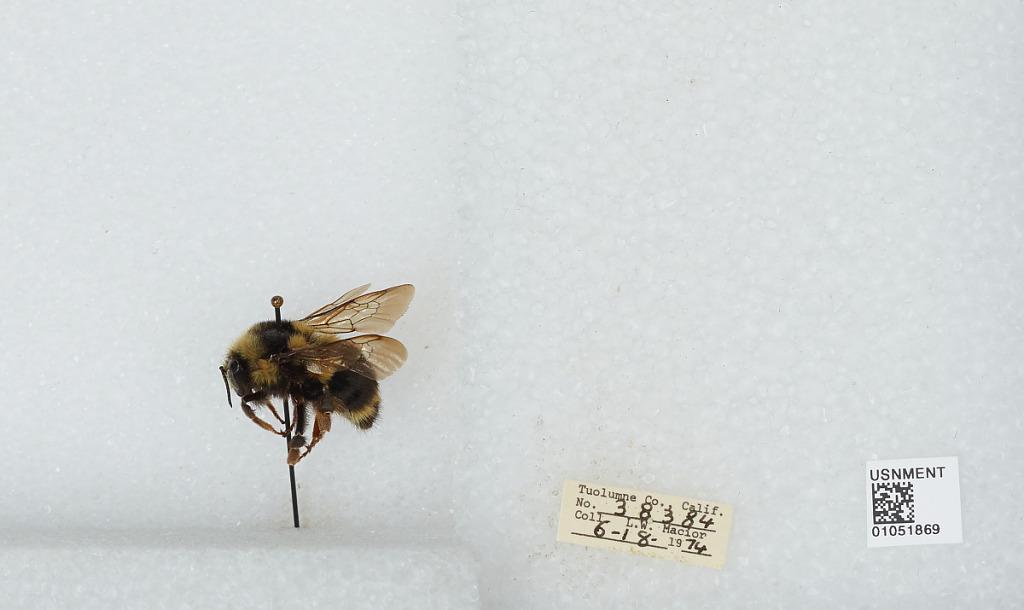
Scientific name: Bombus bifarius nearcticus
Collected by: L. Macior
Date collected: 1974-6-18
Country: United States
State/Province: California
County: Tuolumne
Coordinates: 38.02, -119.94